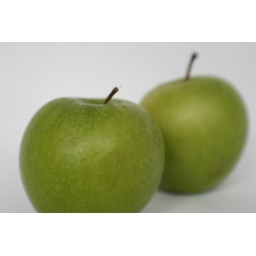
Two green apples in lightbox - playing with aperature